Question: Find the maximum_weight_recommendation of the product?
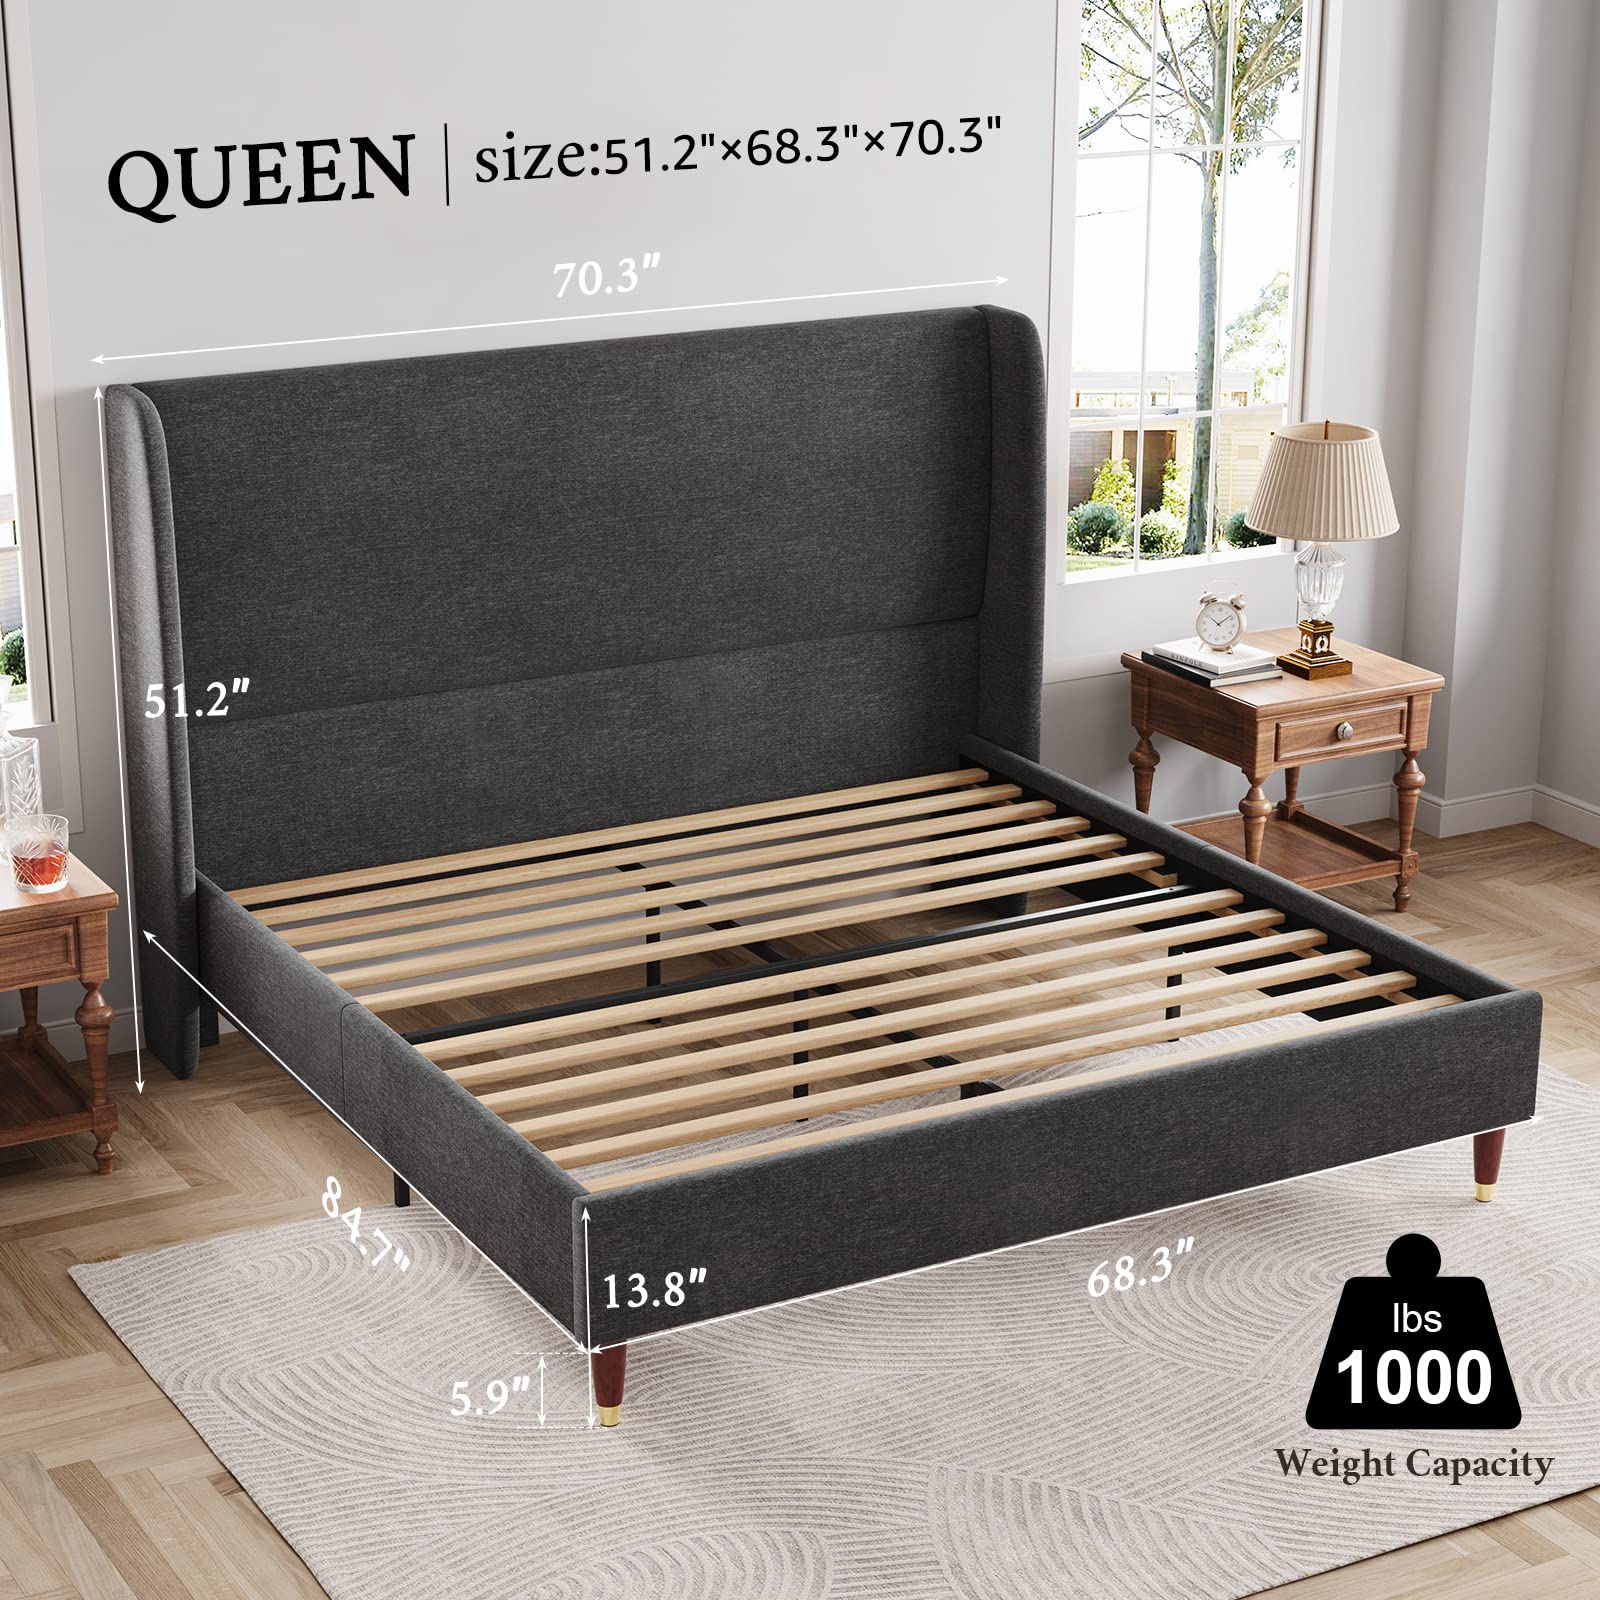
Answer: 1000 pound